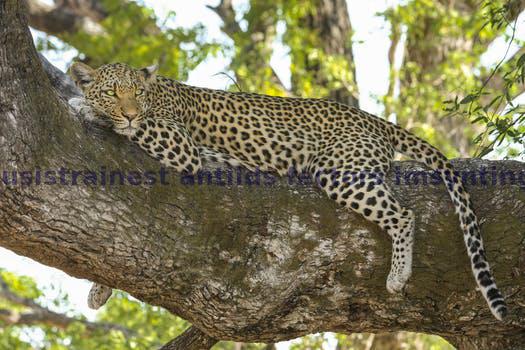
Label: Watermark